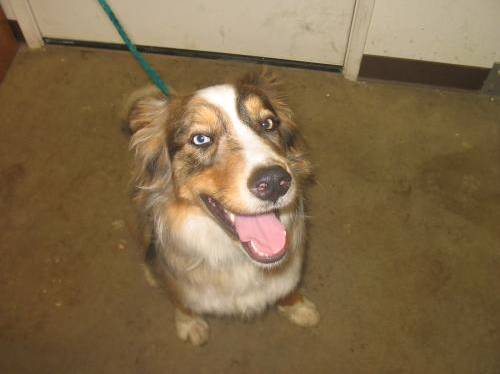
Label: dog